Pacification of 1917

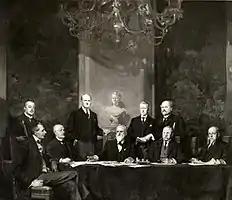
The Cort van der Linden cabinet.

The Pacification of 1917 was a political agreement between liberals and socialists on the left and some Christian parties on the right in the Netherlands, ending both the suffrage issue and the school struggle. The Christian parties involved would later present themselves as "Christian-democrats".